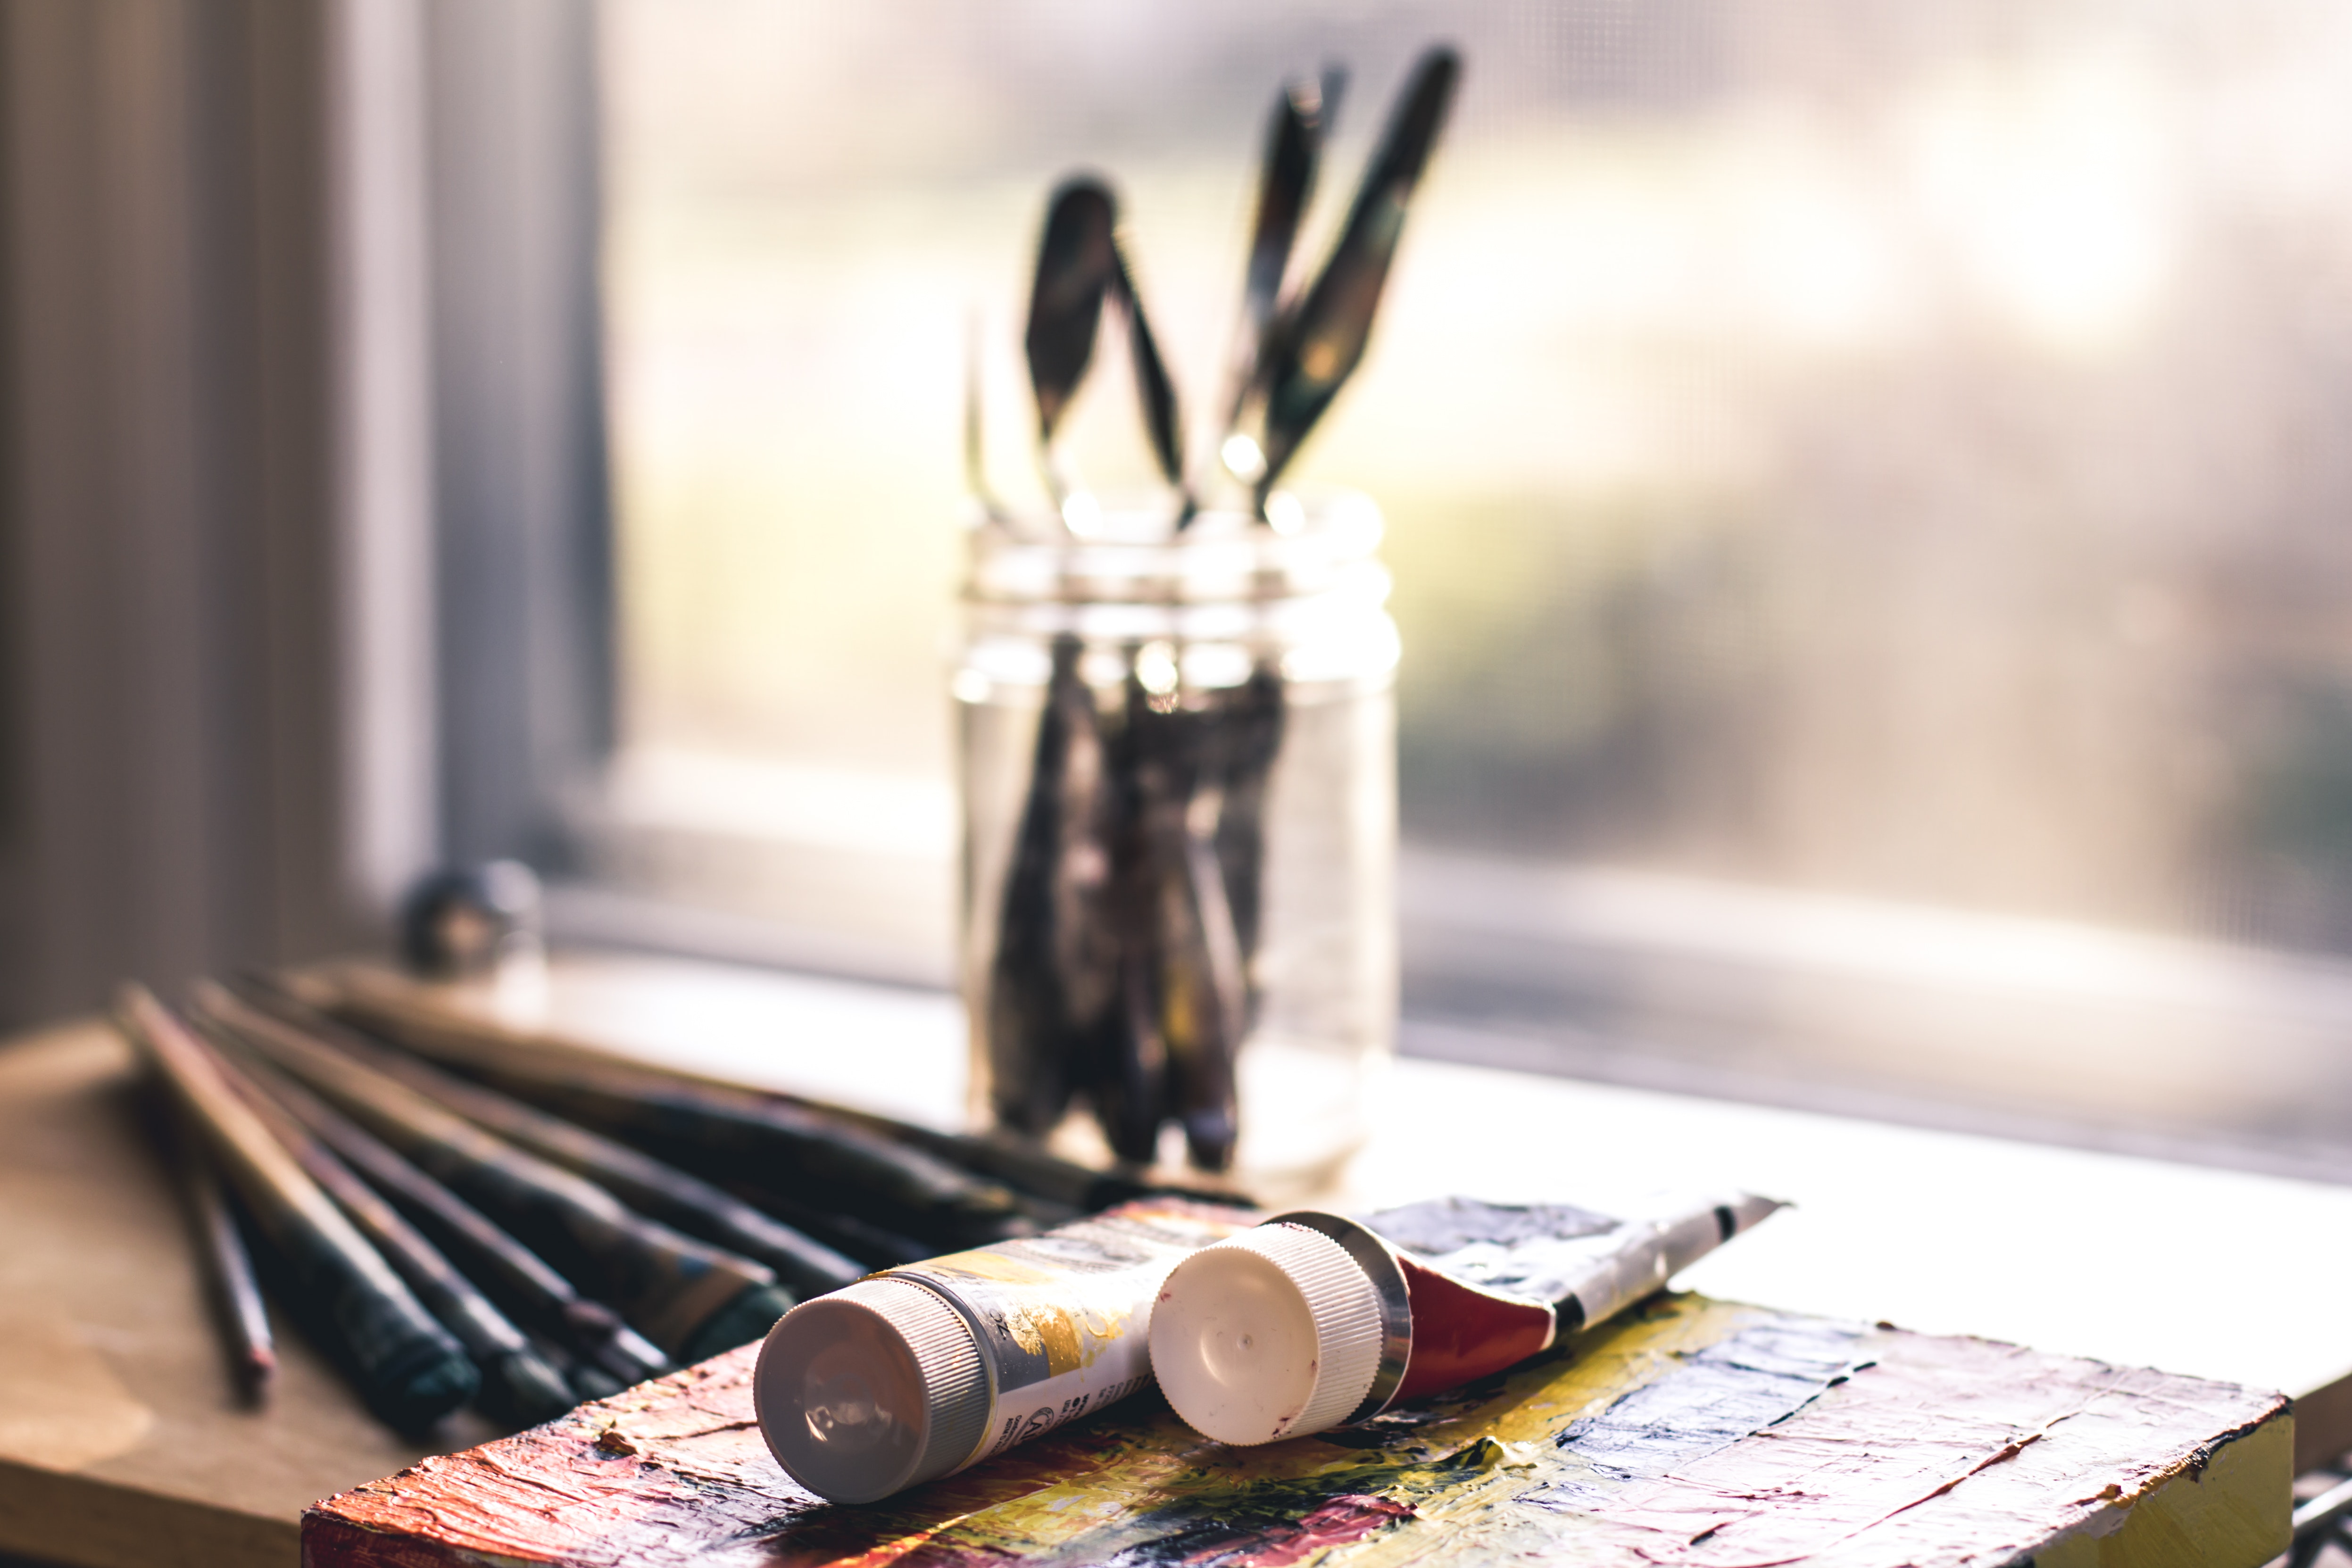
still life photography, table, paper, hand, wood, stock photography, still life, ink, paper product, writing